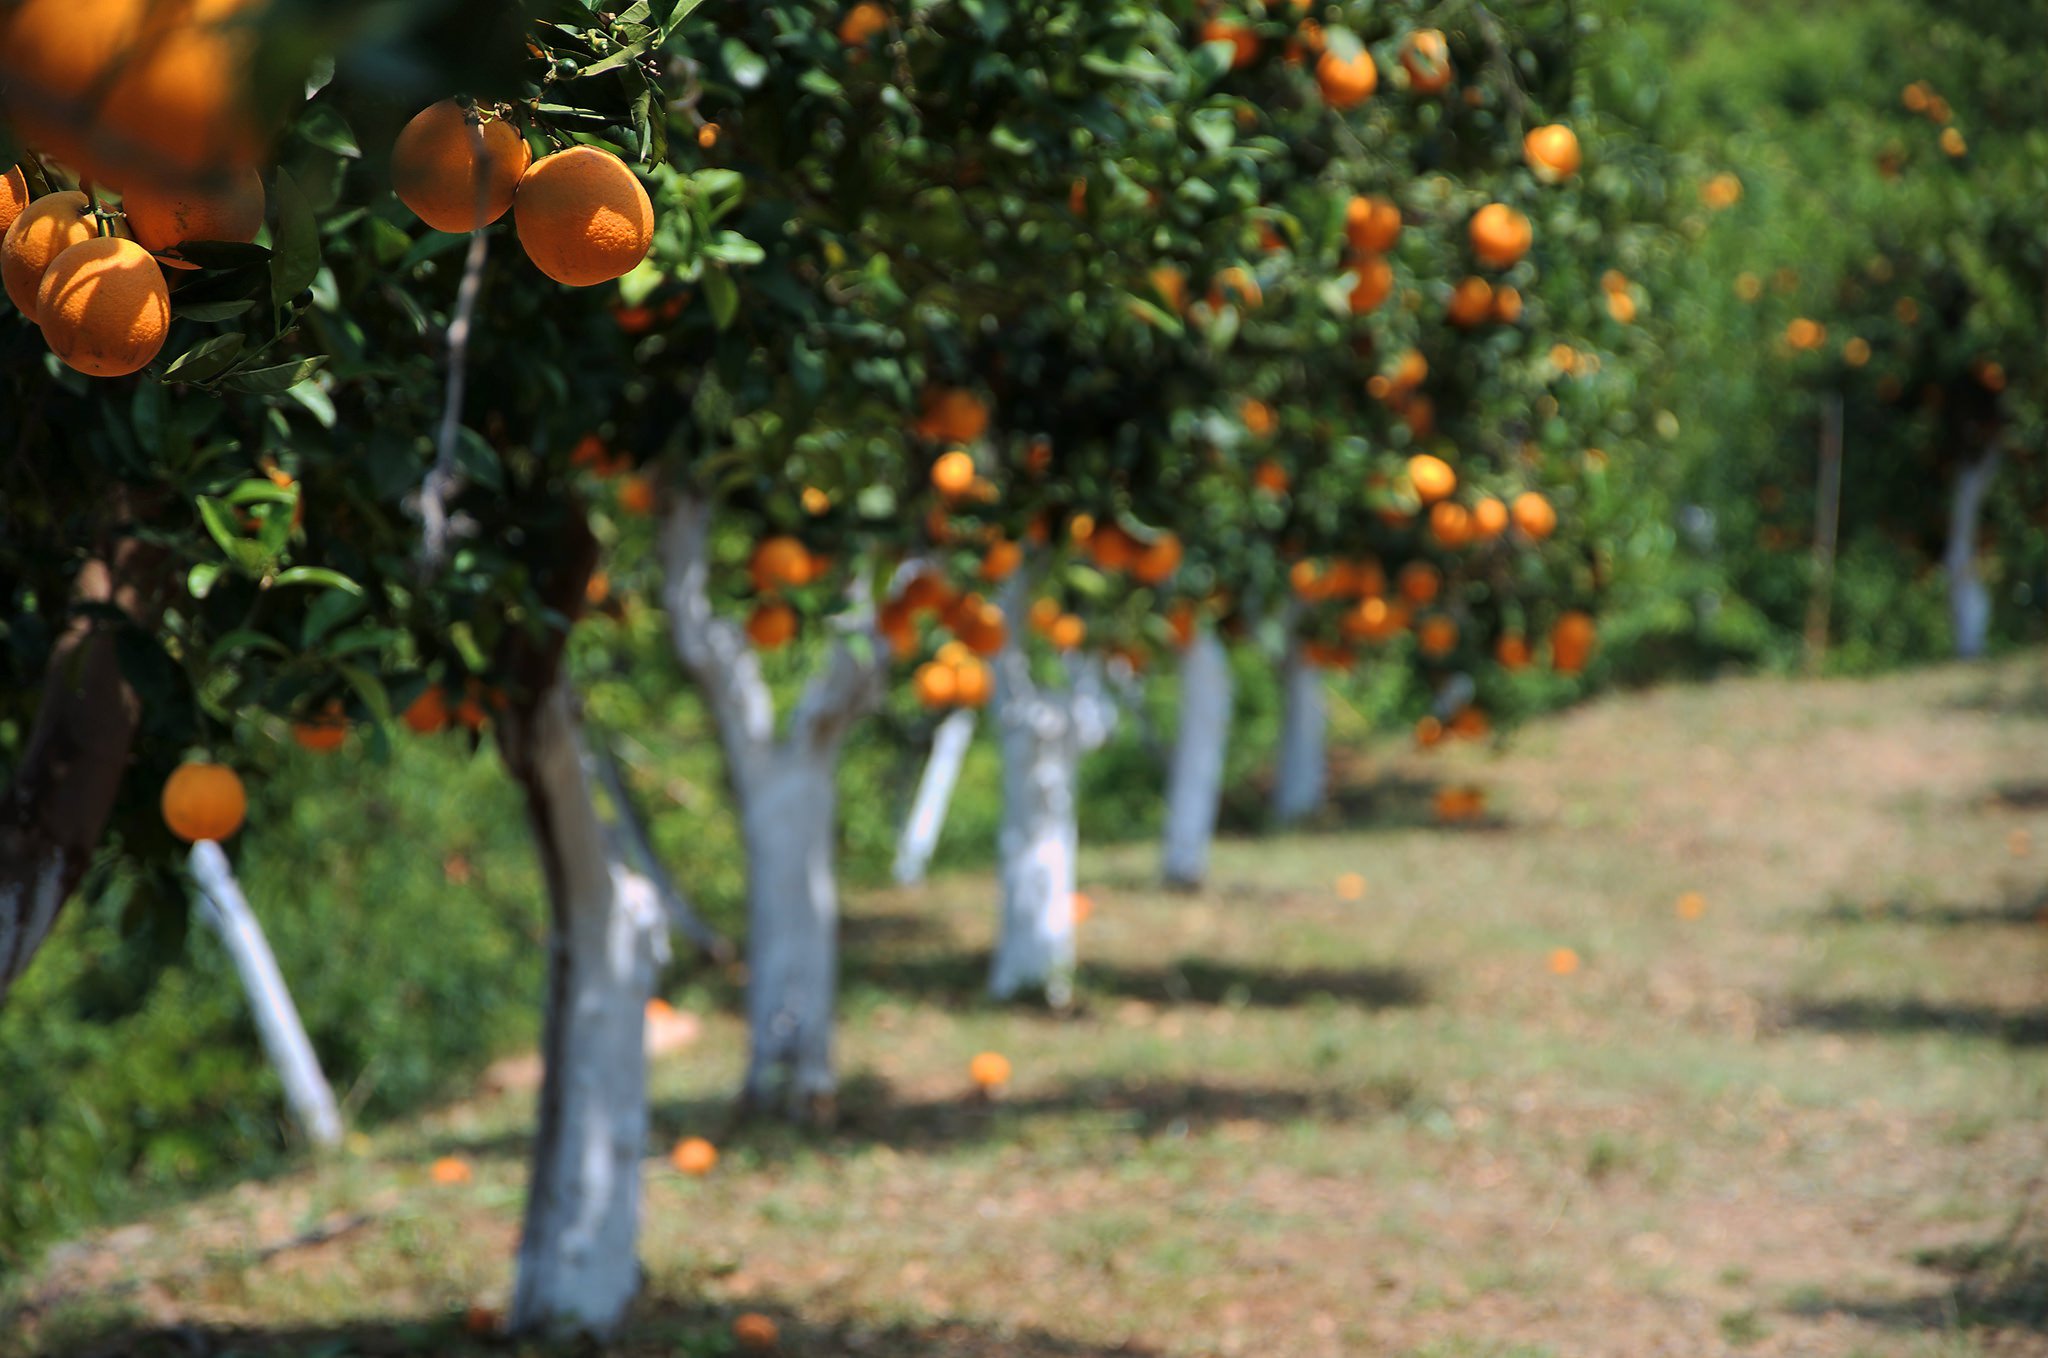
Label: Orange